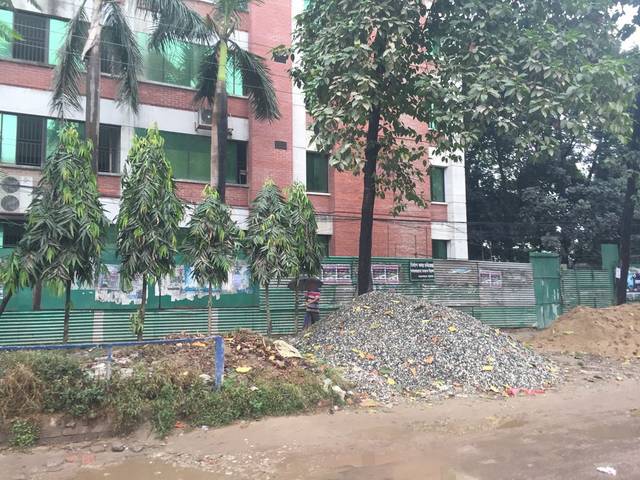
Region: Bangladesh
Coordinates: 23.777, 90.371